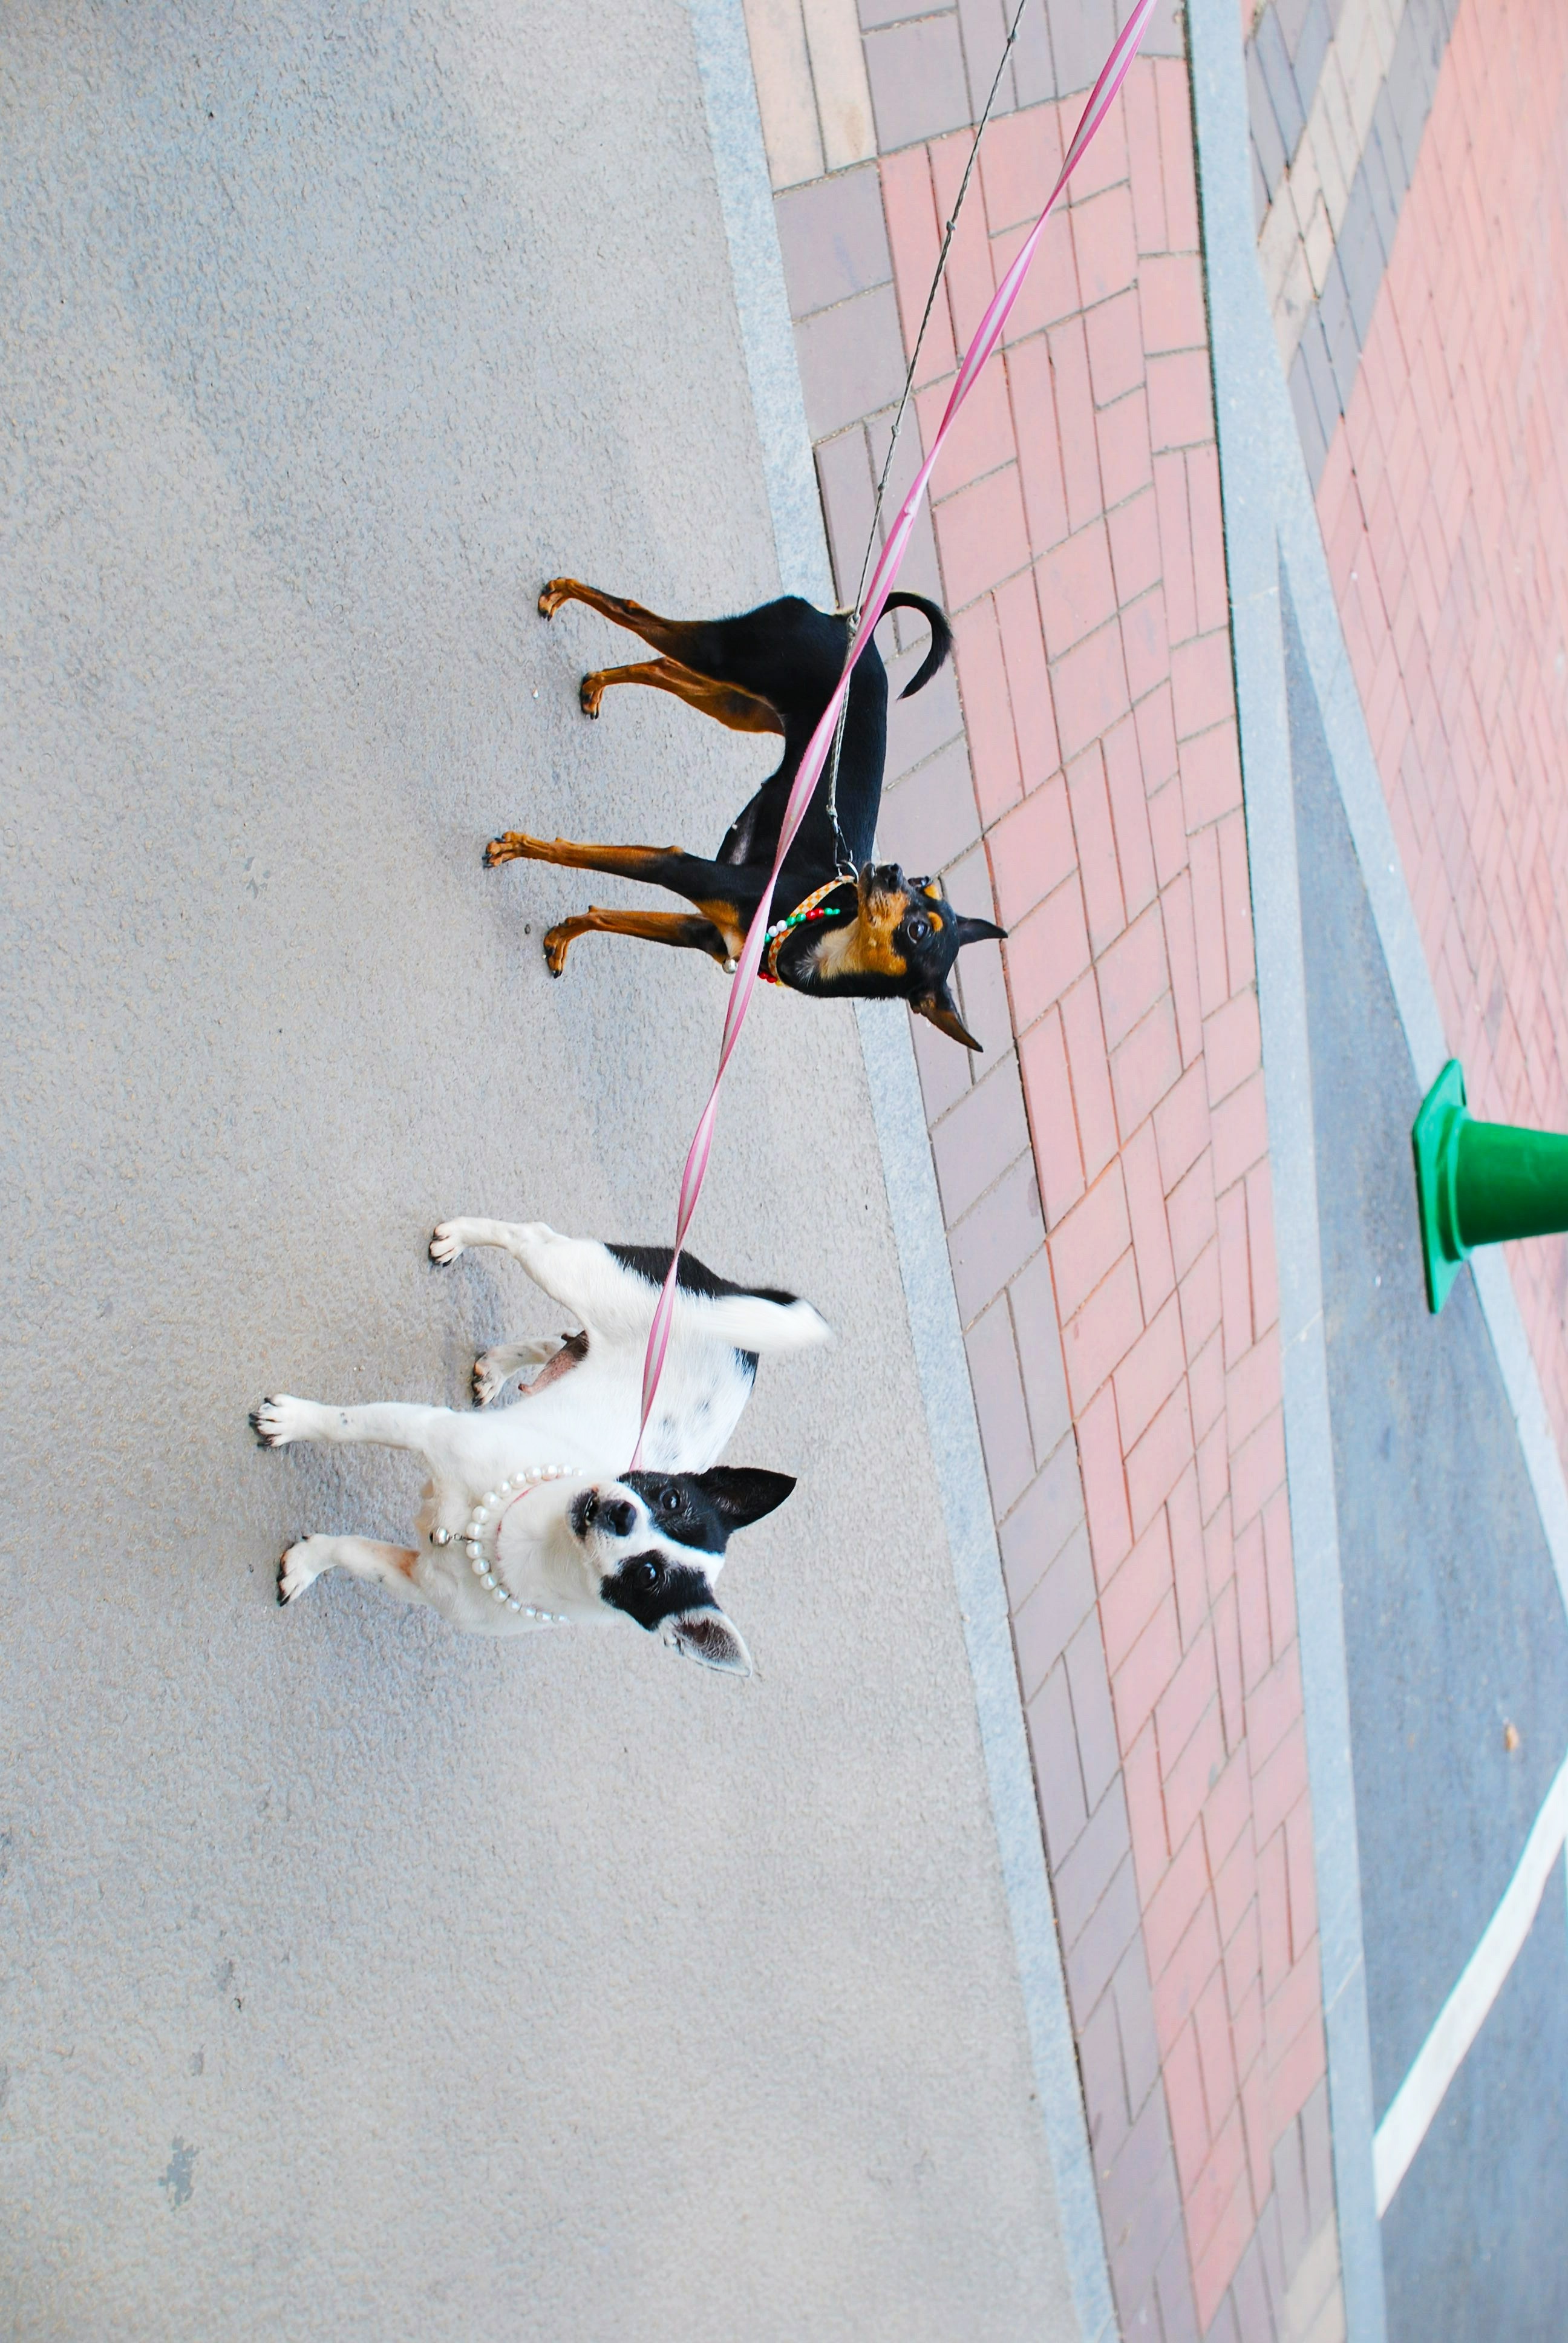
wing, white, wall, airplane, aircraft, spring, vehicle, color, blue, art, shape, fighter aircraft, atmosphere of earth